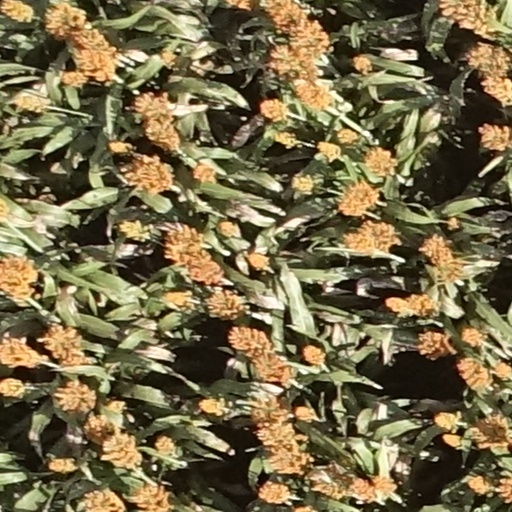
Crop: sorghum